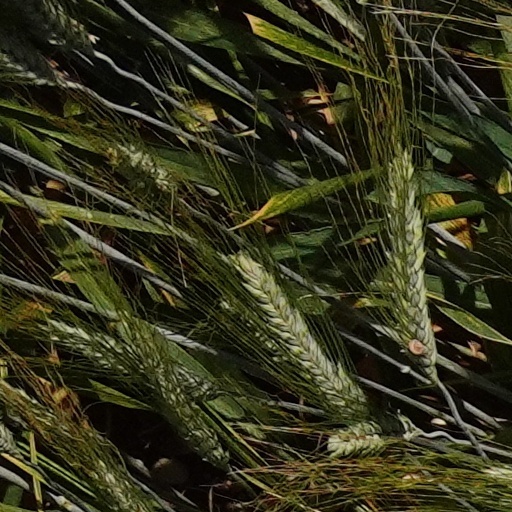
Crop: wheat